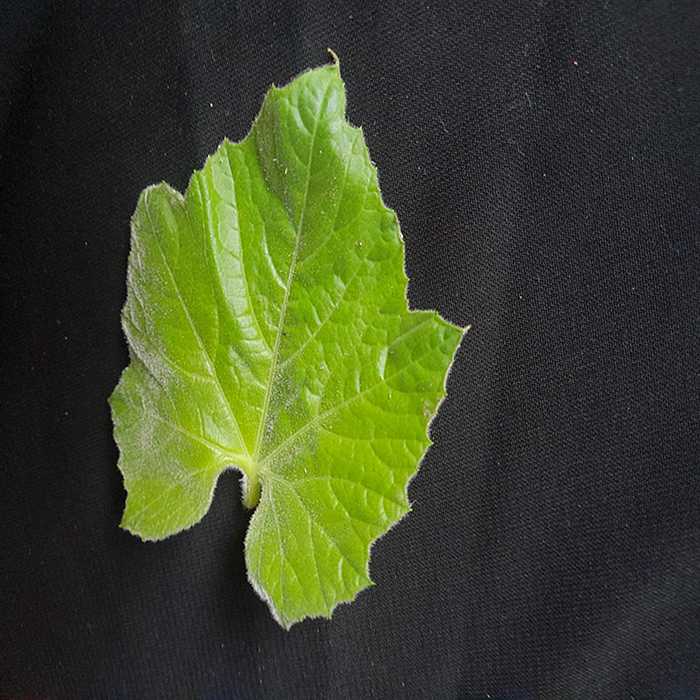
Plant: Bottle gourd
Label: Fresh leaf